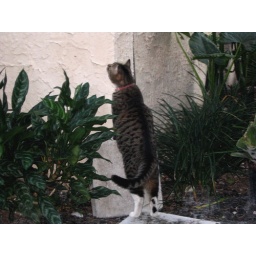
Cody became obsessed with a bird sitting on a patio above him.